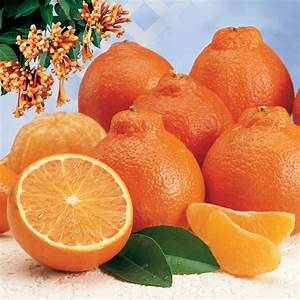
Label: mandarine